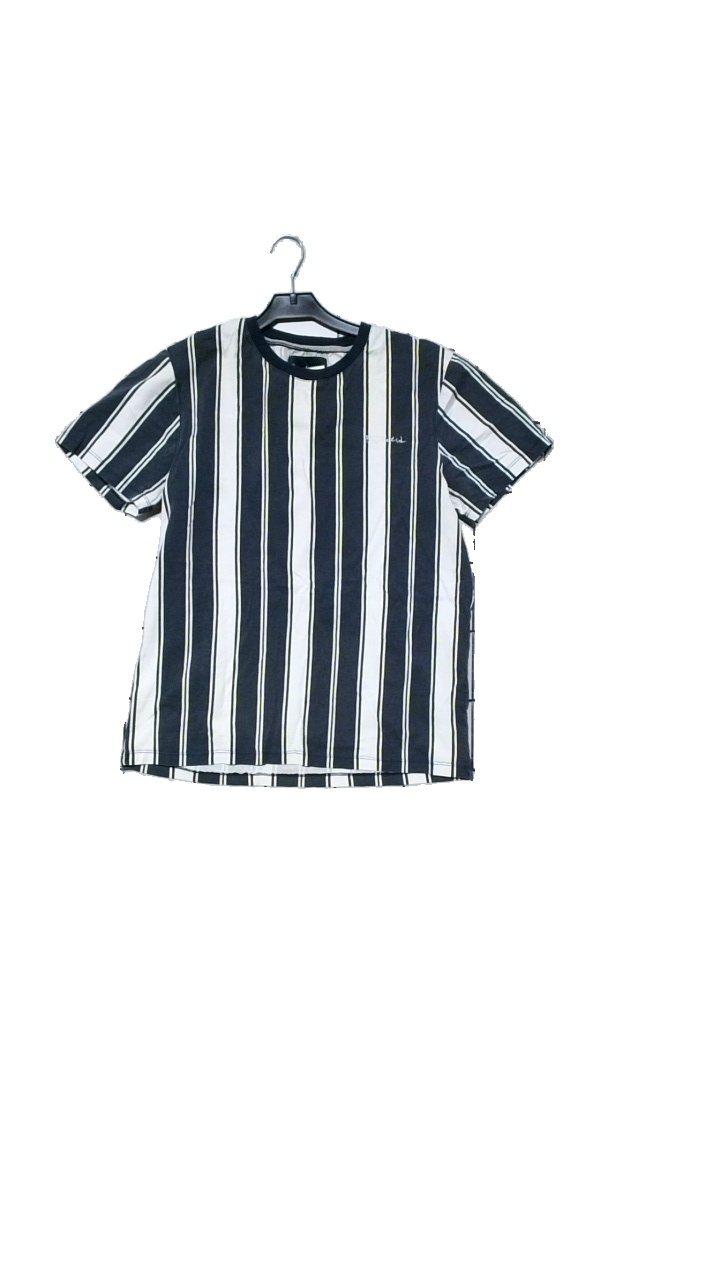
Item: T-shirt (Men)
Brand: Bondelid
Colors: Blue, White
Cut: C-collar
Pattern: Striped
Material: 100% cotton
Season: All
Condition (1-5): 3
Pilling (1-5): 4
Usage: Reuse
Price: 50-100